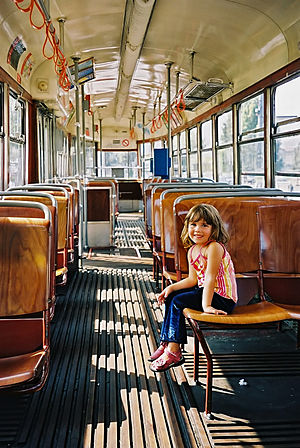
Passager
En ung passager i en af Wiens sporvogne.
En passager er en person der rejser med en form for transportmiddel, og som ikke umiddelbart har indflydelse på transportmidlets fremføring. En passager kan i daglig tale rejse med tog, færge, fly e.l.